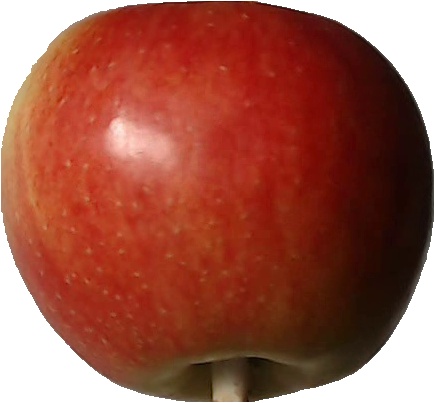
Label: apple_red_2